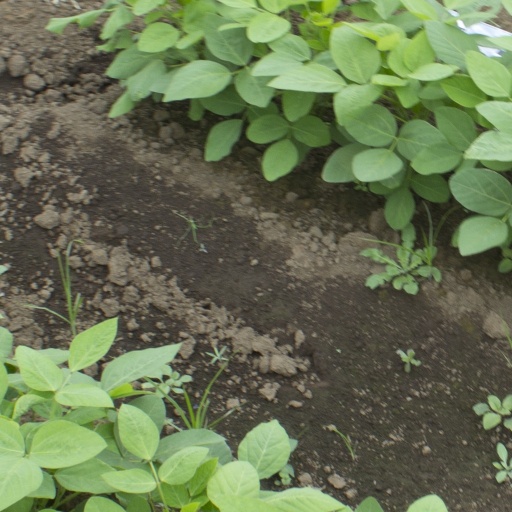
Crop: soybean